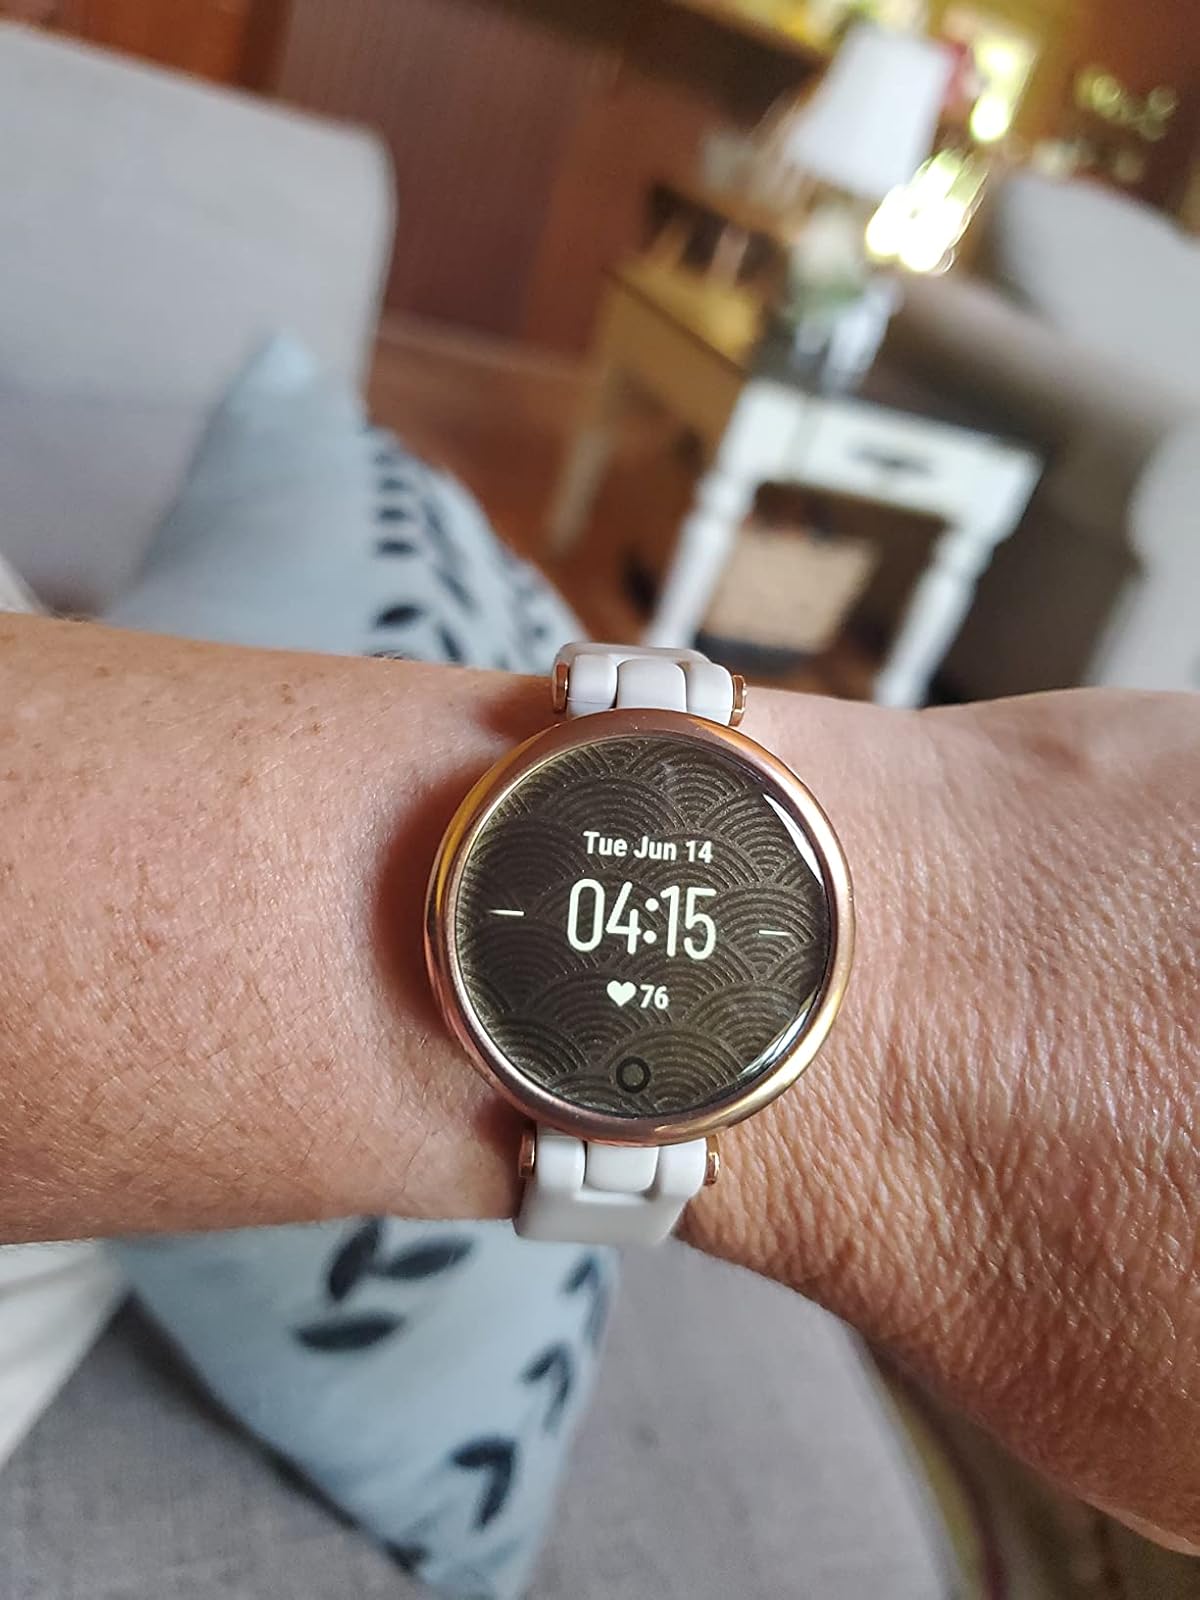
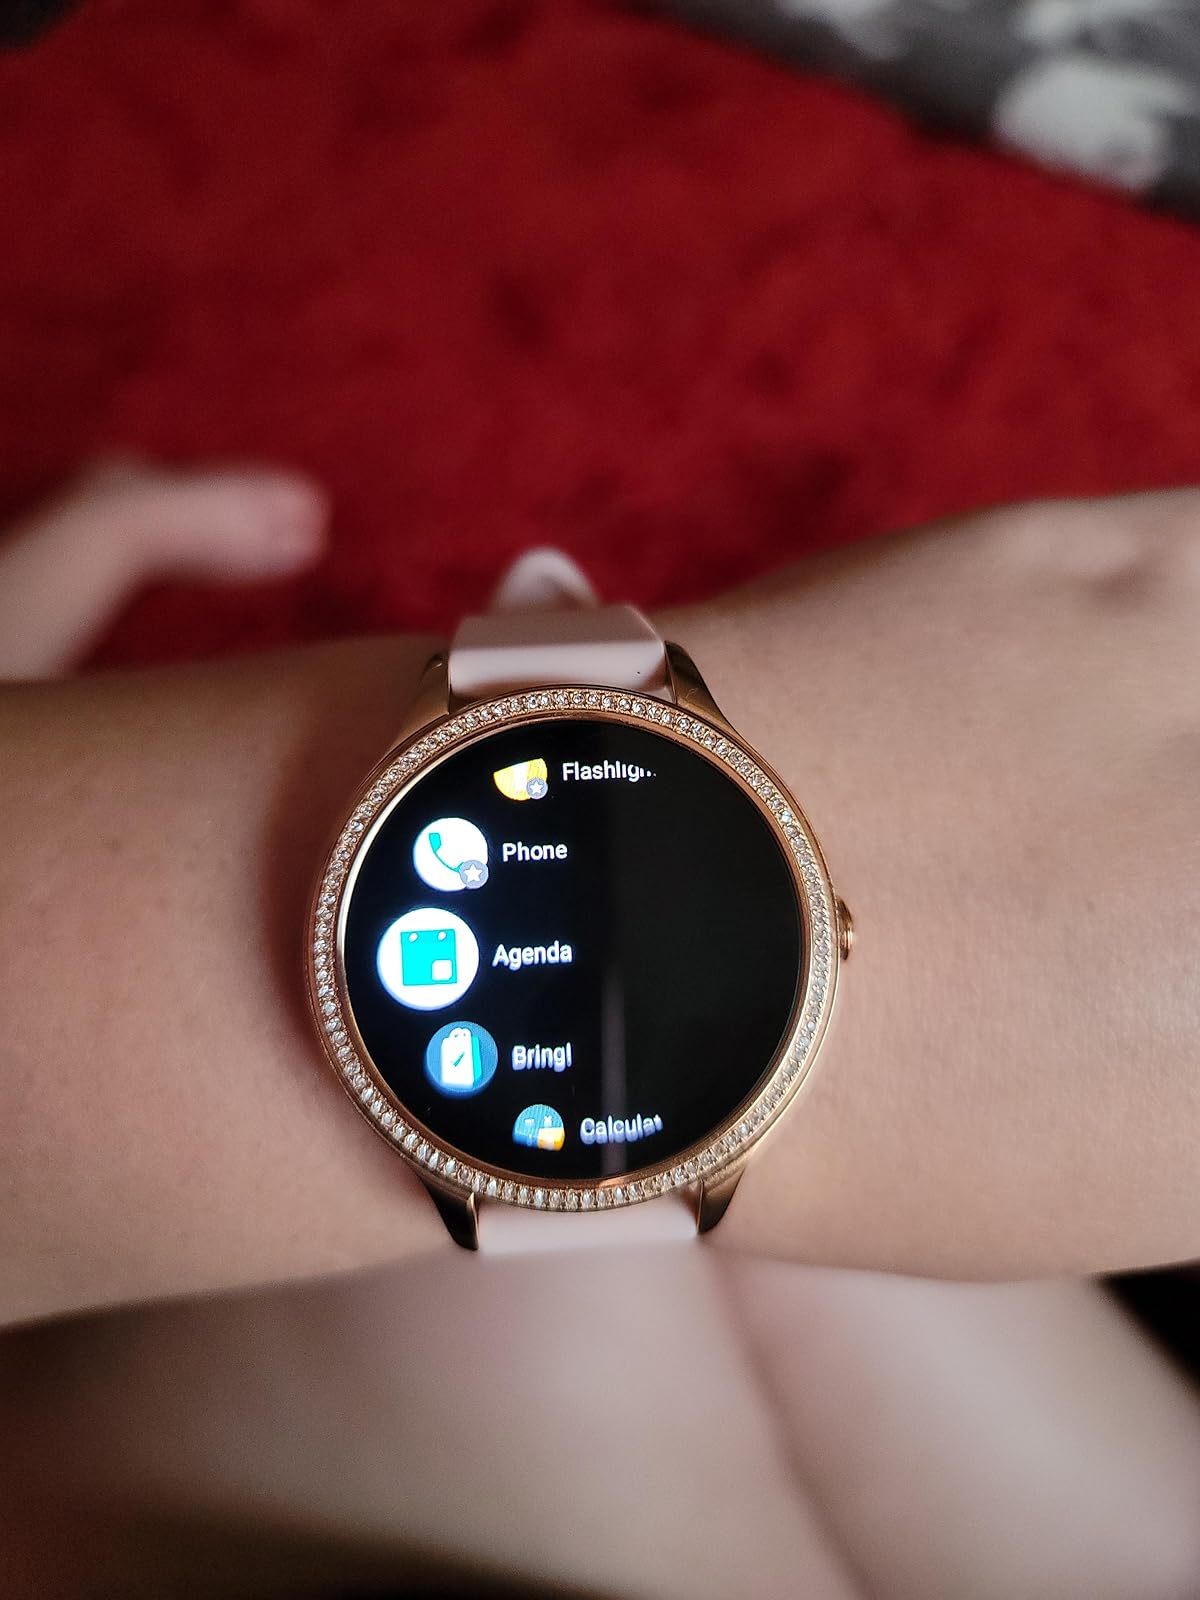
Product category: smartwatch
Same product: no